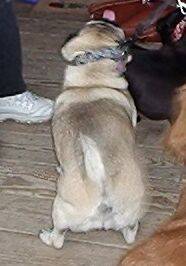
Label: dog